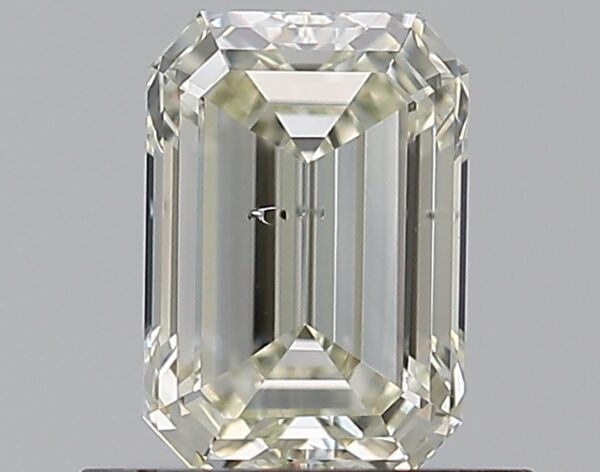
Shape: emerald
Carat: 0.7
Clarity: SI1
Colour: L
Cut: VG
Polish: EX
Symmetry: VG
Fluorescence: N
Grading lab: GIA
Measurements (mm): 6.03 x 4.18 x 2.87